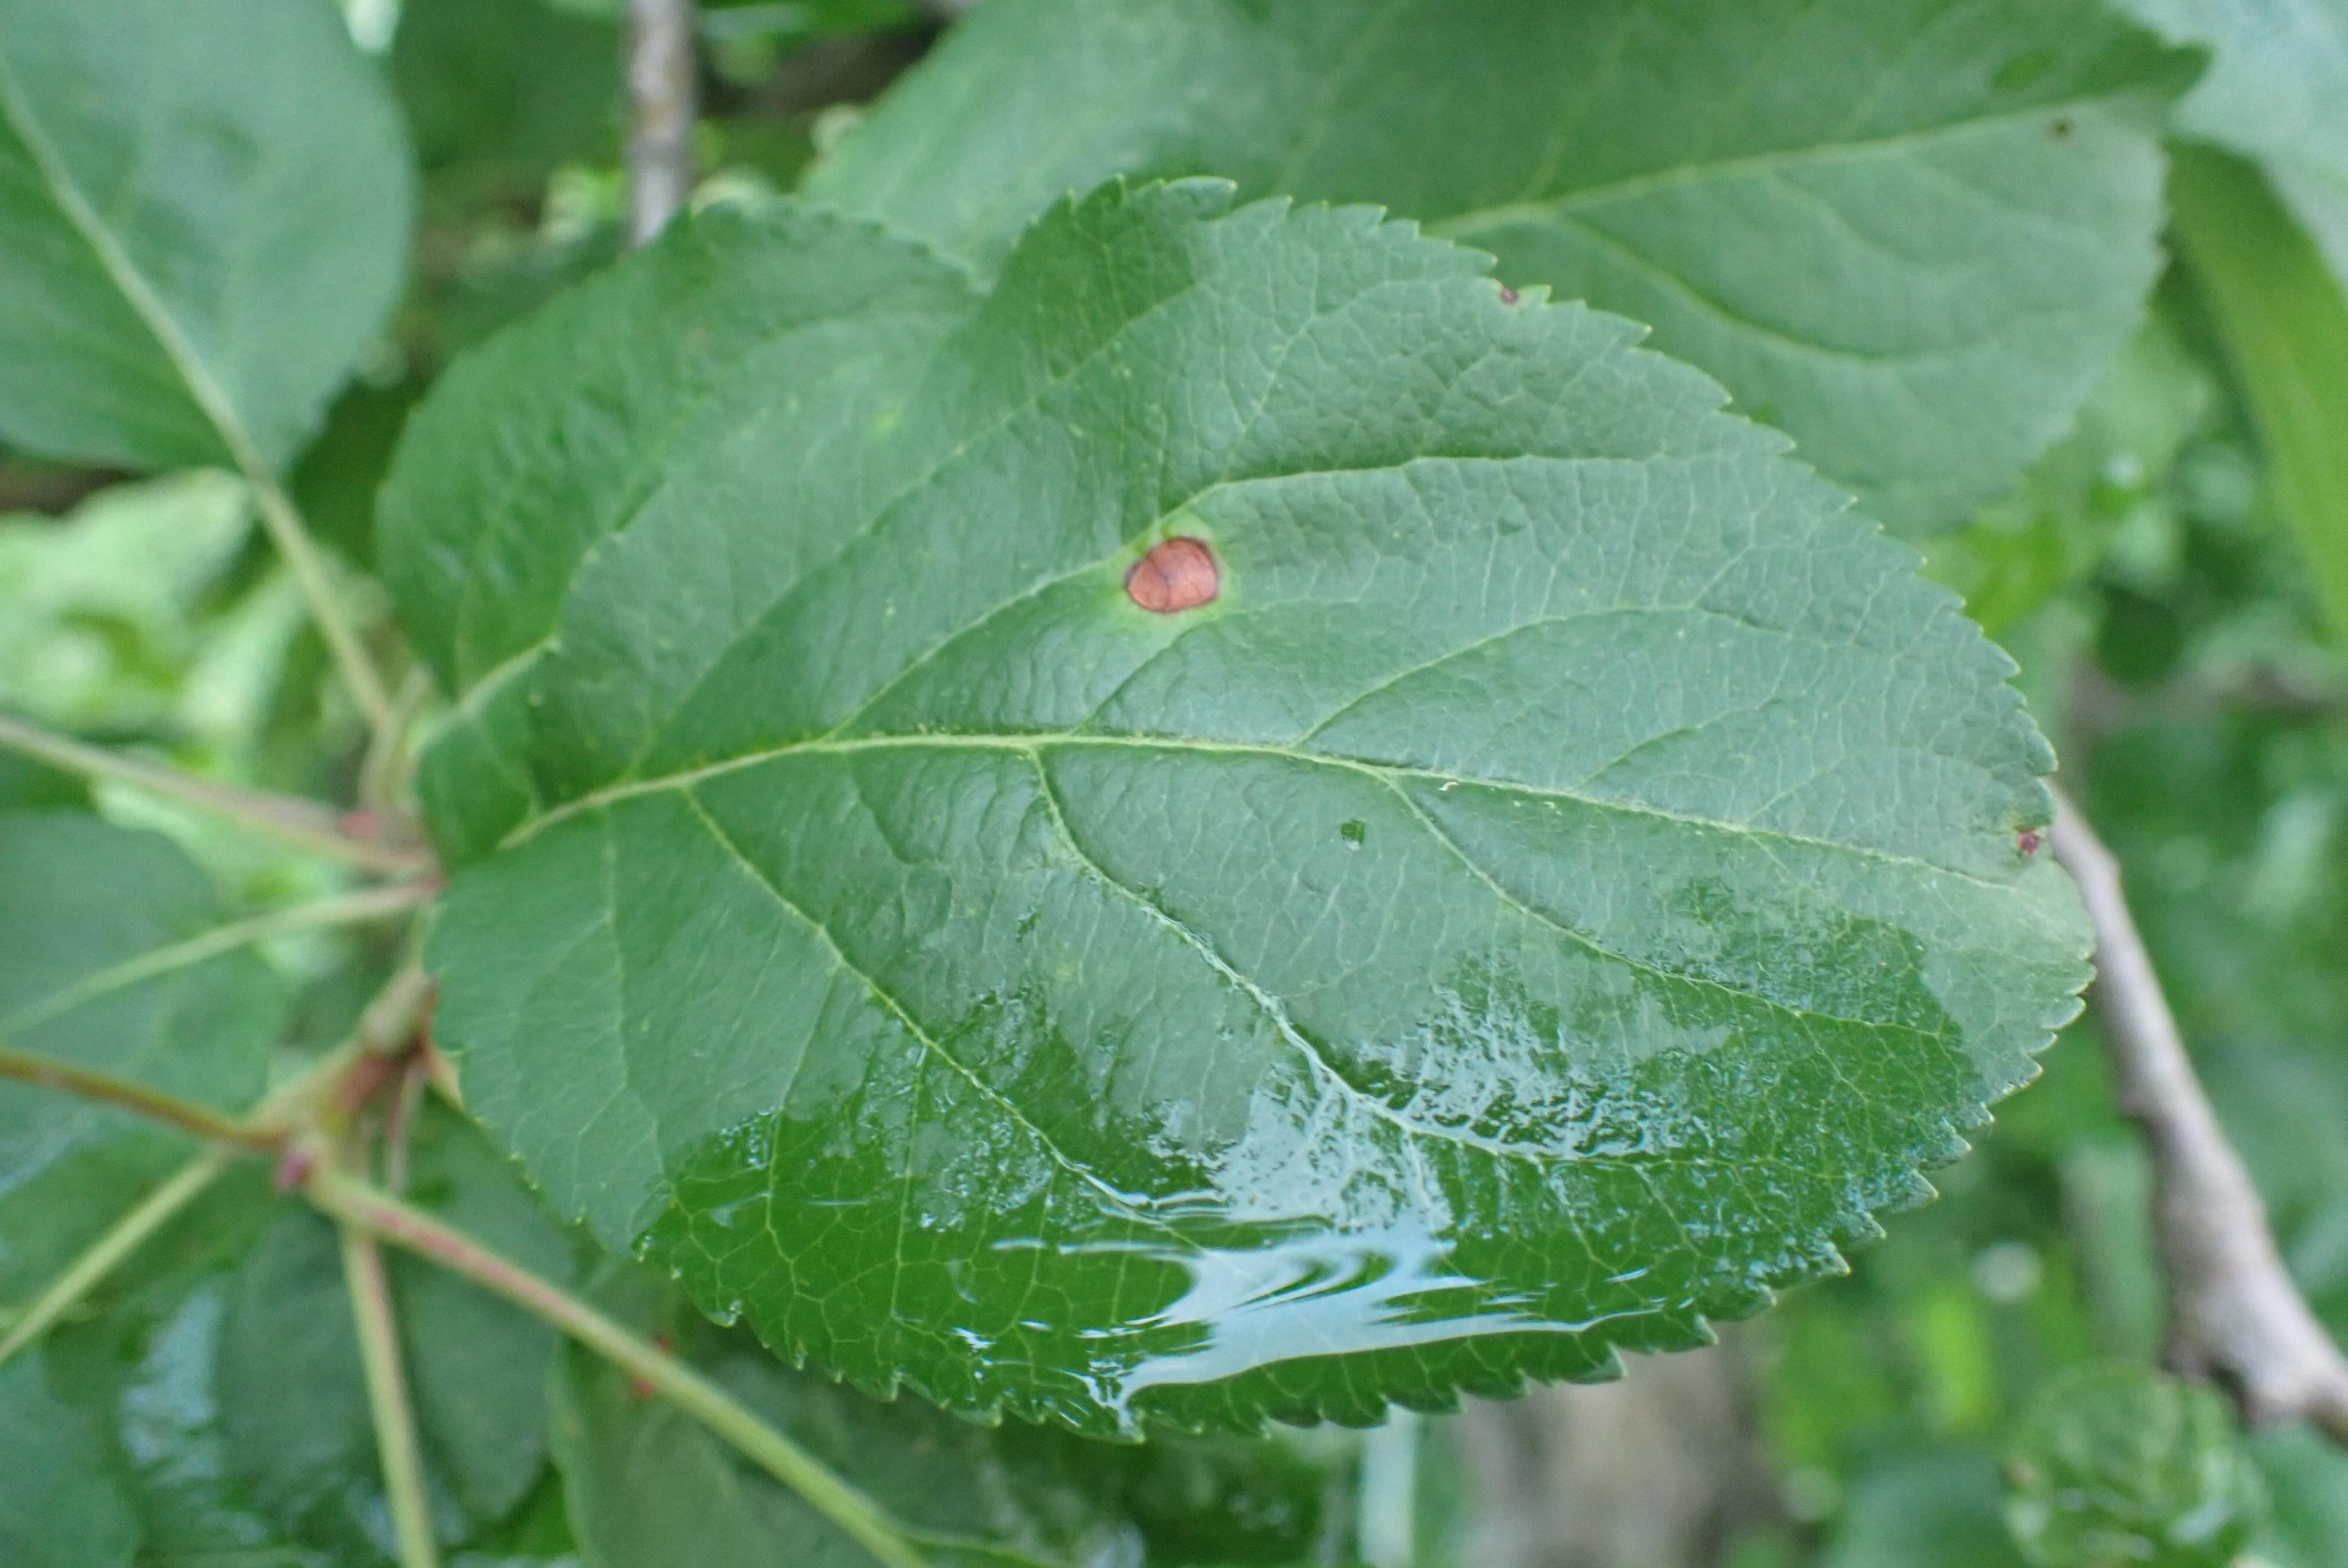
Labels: frog_eye_leaf_spot